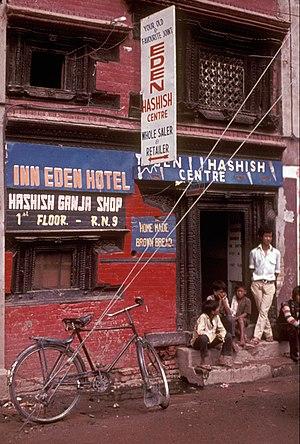
Magasin légal (à l'époque) de hashish à Kathmandou. Türkçe: 27 Haziran 1973 tarihinde Katmandu'da efsanevî esrar merkezi Eden Hashish Centre 'nın girişi. Nepalda 1962-1973 yılları arasında esrarın satış ve kullanımı yasal olup hippilerin cenneti olarak kabul edilmekteydi. Ancak 16 Temmuz 1973 tarihinde Nepal kralı Birendra tarafından resmen yasaklandı."
Katmandou, très rarement orthographiée Kathmandou, Kathmandu ou Katmandu, parfois appelée Kantipur du nom de l'ancienne cité-État, ou encore yen — notamment par les Newars —, est la capitale politique et religieuse du Népal dont elle est également la plus grande ville ainsi que le chef-lieu du district du même nom. Les premiers habitants de Katmandou étaient des Newars et parlaient le nepâlbhâsa qui est une langue très répandue parmi les différentes communautés ethniques résidant à Katmandou.
Le haschich est le nom donné couramment à la résine de cannabis, il est issu d'une extraction de la résine des fleurs femelles de cannabis et peut être mélangé à des matières à moindre coût pour augmenter sa masse et donc sa rentabilité.
Freak Street, est une courte rue, étroite et piétonnière, située au sud du ‘Durbar Square’ de Katmandou. Cette rue du vieux Katmandou a reçu de manière informelle ce nom par suite de la présence, dans les années 1960 et 1970, de nombreuses boutiques de haschich, alors en vente libre au Népal. Un grand nombre de hippies aboutissaient à Freak Street, étape ultime de leur ‘route de Katmandou’. Aujourd’hui la rue a repris un aspect ordinaire de ‘rue pour touristes’, même si l’ancien nom est encore présent sur nombre d’enseignes.